Rhinoceros (film)

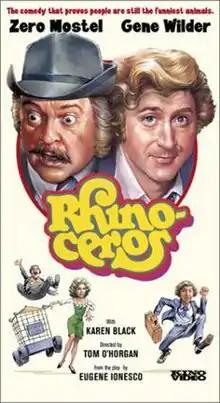
VHS cover art

Rhinoceros is a 1974 American comedy film based on the play "Rhinocéros" by Eugène Ionesco. Produced by Ely Landau, it was part of the American Film Theatre series, which presented thirteen film adaptations of plays in the United States from 1973 to 1975.